Faering

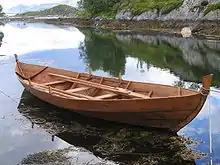
Sunnmørsfæring exhibited at Herøy coastal museum, Møre og Romsdal, Norway. (Photo: Silje L. Bakke)

A faering is an open boat with two pairs of oars, commonly found in most boat-building traditions in western and northern Scandinavia.